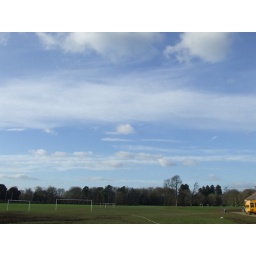
it's the park in Cardiff,it's nice to see the blue sky after few weeks rainiy cloudy weather .